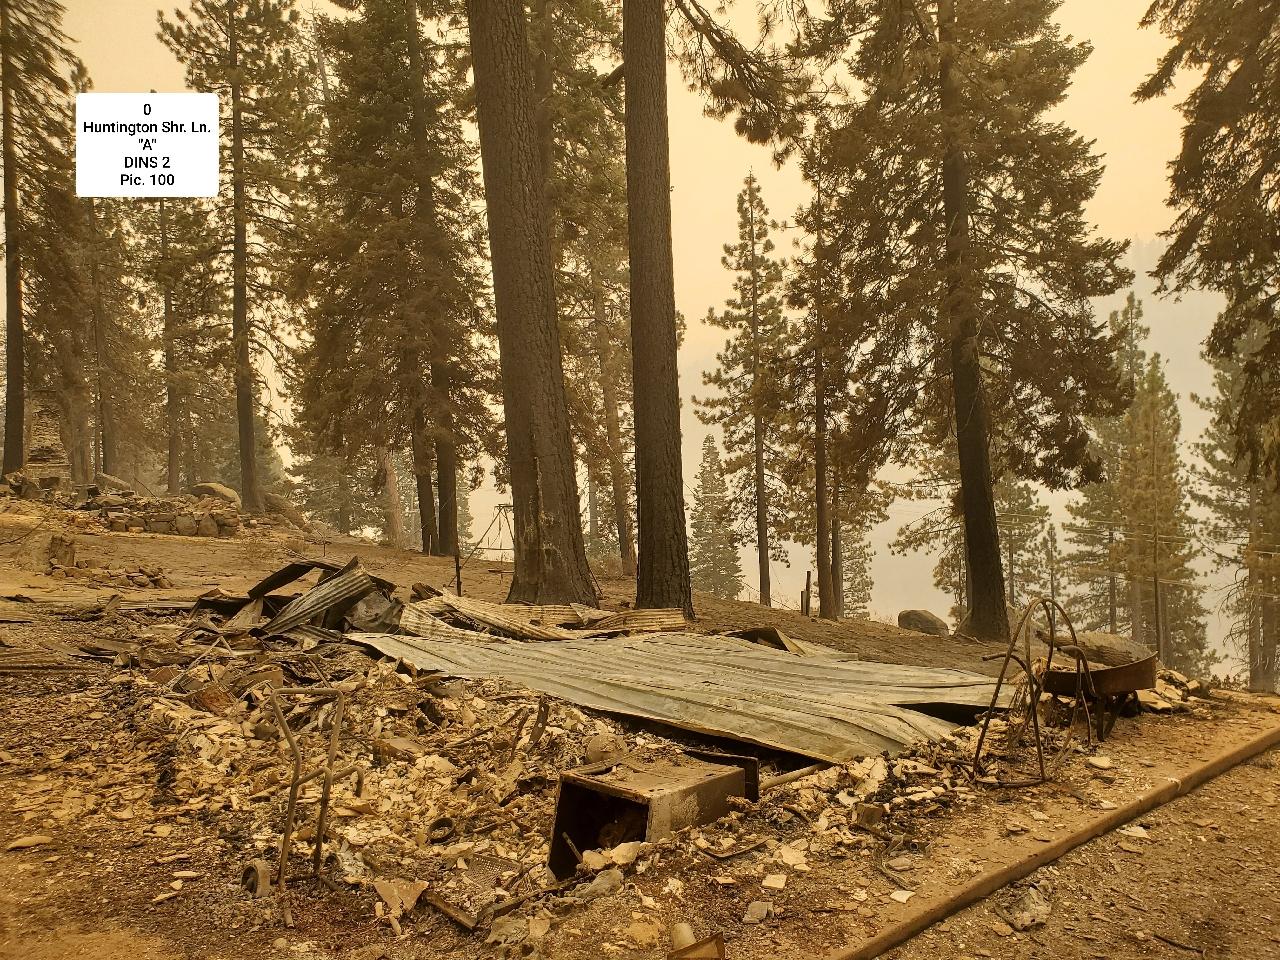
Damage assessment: destroyed